Type 100 submachine gun

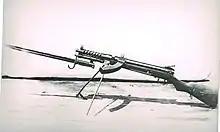
Early model Type 100 captured in Burma

In November 1939 came the release of the Type 3C, which included a double-slot muzzle brake. After almost full completion of the testing cycle of this version it was adopted by the Imperial Japanese Army in the summer of 1940 as the "Type 100 submachine gun" (known in western literature as the "Type 100/40"). However, no major order was made for the new weapon as the interest of the army had turned to the new 7.7 mm Type 99 light machine gun. There was no need for a "submachine gun" in the Imperial Army tactics. Under a low-priority military contract the Type 100 began to be deployed in August 1942, with numbers not exceeding 1,000 units, of which around 200 were converted to folding stock models for use by army paratroopers. These were converted (along with similar designs for Arisaka rifles) after trouble with weapons being dropped in bags separately from the paratroopers, such as in the Battle of Palembang, and were intended to be stored in a bag attached to the stomach of the jumper. The paratrooper version was referred to by the allies as the "Type 100 navy".